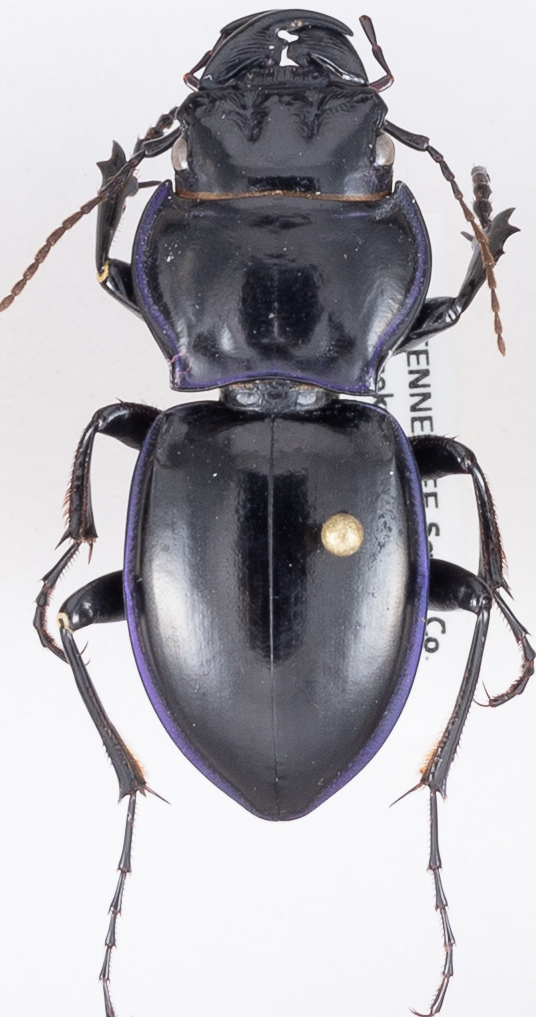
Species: Pasimachus punctulatus
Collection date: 2017-06-13
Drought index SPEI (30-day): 1.498
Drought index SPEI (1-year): -0.946
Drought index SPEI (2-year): -0.54